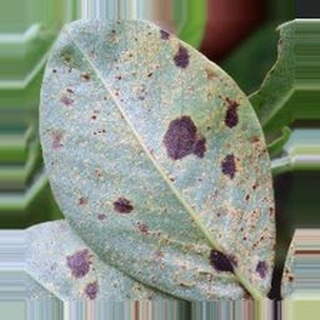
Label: groundnut_rust